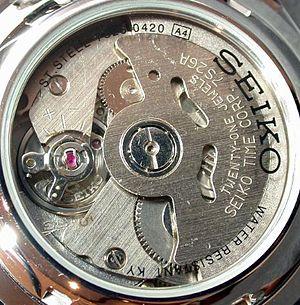
Mouvement automatique Seiko 7s26
Seiko 5 ou Seiko Five désigne une série de montres à bas coût fabriquées par la compagnie horlogère japonaise Seiko. L'identification de ces montres est facile : elles possèdent sur leur cadran un écusson « 5 » juste en dessous de l'inscription Seiko.